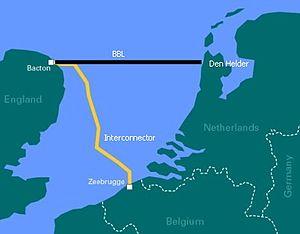
Le secteur de l'énergie aux Pays-Bas est historiquement marqué par son gisement de gaz de Groningue ainsi que par le rôle majeur du port de Rotterdam, principal point d'entrée des importations européennes d'hydrocarbures. Mais la production de gaz naturel recule rapidement et ne couvre plus que 90 % de la consommation en 2018.
Dans un pays comme la Belgique, le système économique est capitaliste mais avec intervention étatique.